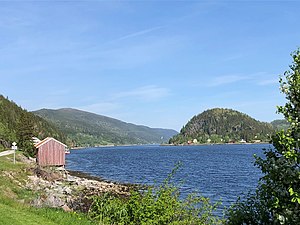
Verrasundet
Verrasundet på det smalleste sted  ved Trongsundet.
Verrasundet på det smalleste sted ved Trongsundet.
Verrasundet er en 22 km lang fjordarm af Trondheimsfjorden som strækker sig mod sydvest fra Beitstadfjorden i kommunerne Verran og Mosvik i Trøndelag fylke i Norge.